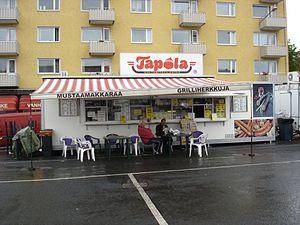
Tammelantori est une place dans le quartier de Tammela de Tampere en Finlande.